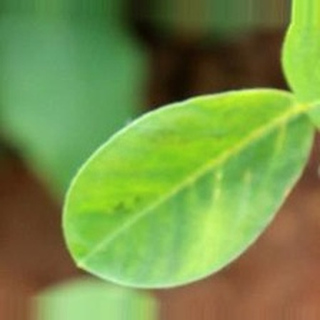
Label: groundnut_nutrition_deficiency